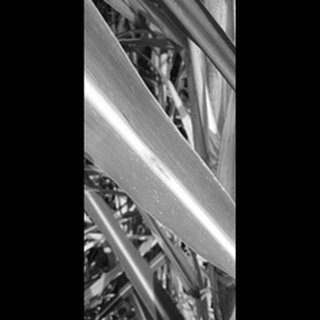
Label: sugarcane_red_rot